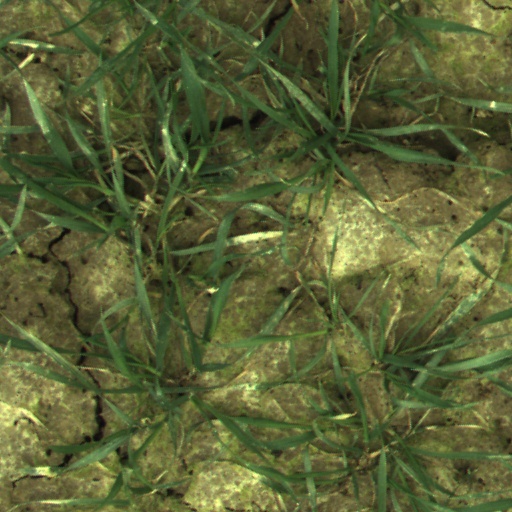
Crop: wheat